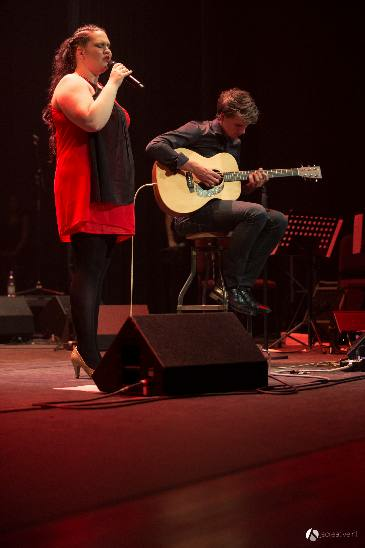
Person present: Yes